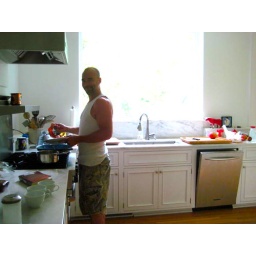
Tag in his kitchen in main house